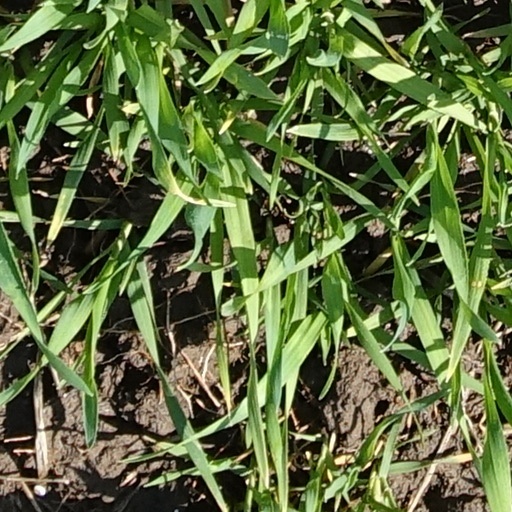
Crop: wheat